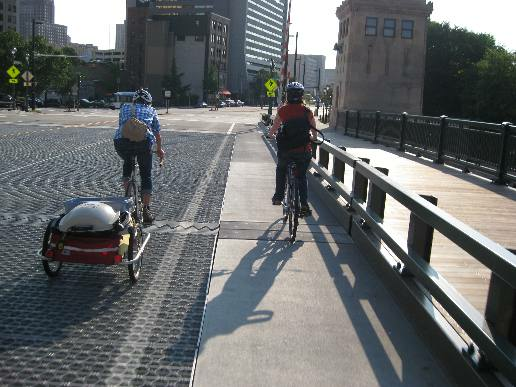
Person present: No